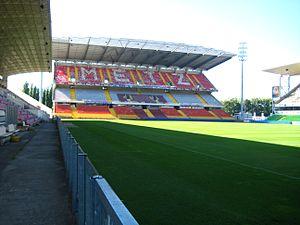
La rivalité entre le FC Metz et le RC Strasbourg, également connue sous le nom de derby de l'Est, se réfère à l'antagonisme entre les deux clubs de football principaux des villes de Metz, le Football Club de Metz créé en 1919, et de Strasbourg, le Racing Club de Strasbourg créé en 1906. Les deux clubs sont respectivement basés dans les anciens chefs-lieux de la région Lorraine et de la région Alsace, deux villes voisines distantes de 130 km et qui partagent une histoire commune au sein de l'Alsace-Lorraine au cours des XIXᵉ et XXᵉ siècles. La rivalité entre les deux équipes est renforcée par leur parcours sportif, assez similaire depuis 1919.
Metz [mɛs] est une commune française située dans le département de la Moselle, en Lorraine. Préfecture de département, elle fait partie, depuis le 1ᵉʳ janvier 2016, de la région administrative Grand Est, dont elle accueille les assemblées plénières. Metz et ses alentours, qui faisaient partie des Trois-Évêchés de 1552 à 1790, se trouvaient enclavés entre la Lorraine ducale et le duché de Bar jusqu'en 1766. Par ailleurs, la ville a été de 1974 à 2015 le chef-lieu de la région de Lorraine.
La saison 1948-1949 des Sports réunis Colmar voit le club disputer pour l'unique fois de son histoire le championnat de France de football de Division 1, après avoir terminé deuxième de Division 2 1947-1948.
L'île Saint-Symphorien est une île fluviale française située sur la Moselle, un affluent du Rhin. Elle est partagée entre les communes de Longeville-lès-Metz et Montigny-lès-Metz.
Le sport à Metz est principalement dominé par deux disciplines : le football et le handball. Il existe néanmoins des clubs d'autres disciplines évoluant au niveau national. La ville dispose d'équipements sportifs nombreux et de qualité.